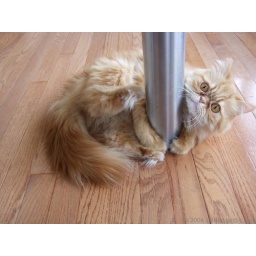
I looked under my desk and saw Squishy pole dancing